Tremont Avenue station

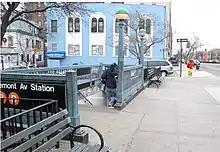
Northwestern street stair

The tile band is Claret red and the name mosaics are replicas of the 1933 originals. The I-beams were originally painted a shade of red to match, but they were repainted black during the installation of elevators at the station. Tile bands are also present in the mezzanines, and matching "T" (for Tremont) plaques have been fitted—the only IND station to feature these. A closed tower sits on the south end of the Manhattan-bound platform.